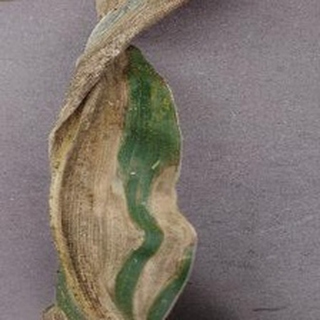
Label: corn_northern_leaf_blight